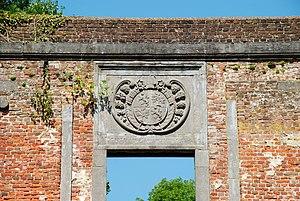
Belgique - Brabant wallon - Villers-la-Ville - ancienne pharmacie de l'Abbaye (photo 2011, avant l'effondrement de novembre 2013)
La pharmacie de l'abbaye de Villers est un édifice de style néo-classique en ruines situé à Villers-la-Ville, commune belge du Brabant wallon.